Gyeongin National University of Education station

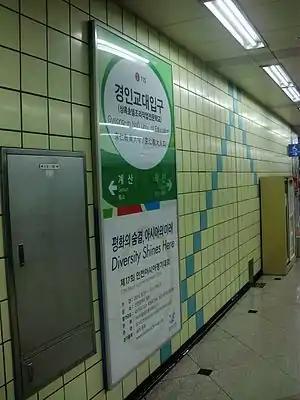

Gyeongin National University of Education Station is located at Gyeyang district of Incheon in South Korea. The station was opened in 1999 of which the name was Incheon National university of education station. In 2003, the term was changed following the alteration of university. The university changed its name into Gyeongin National University of Education.